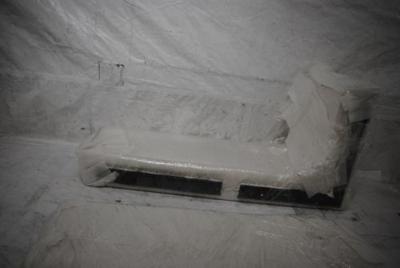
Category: chair